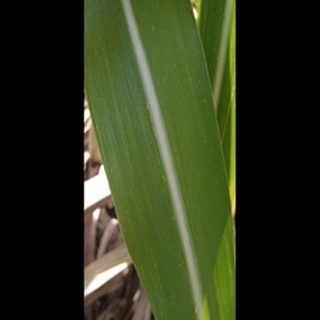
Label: healthy_sugarcane